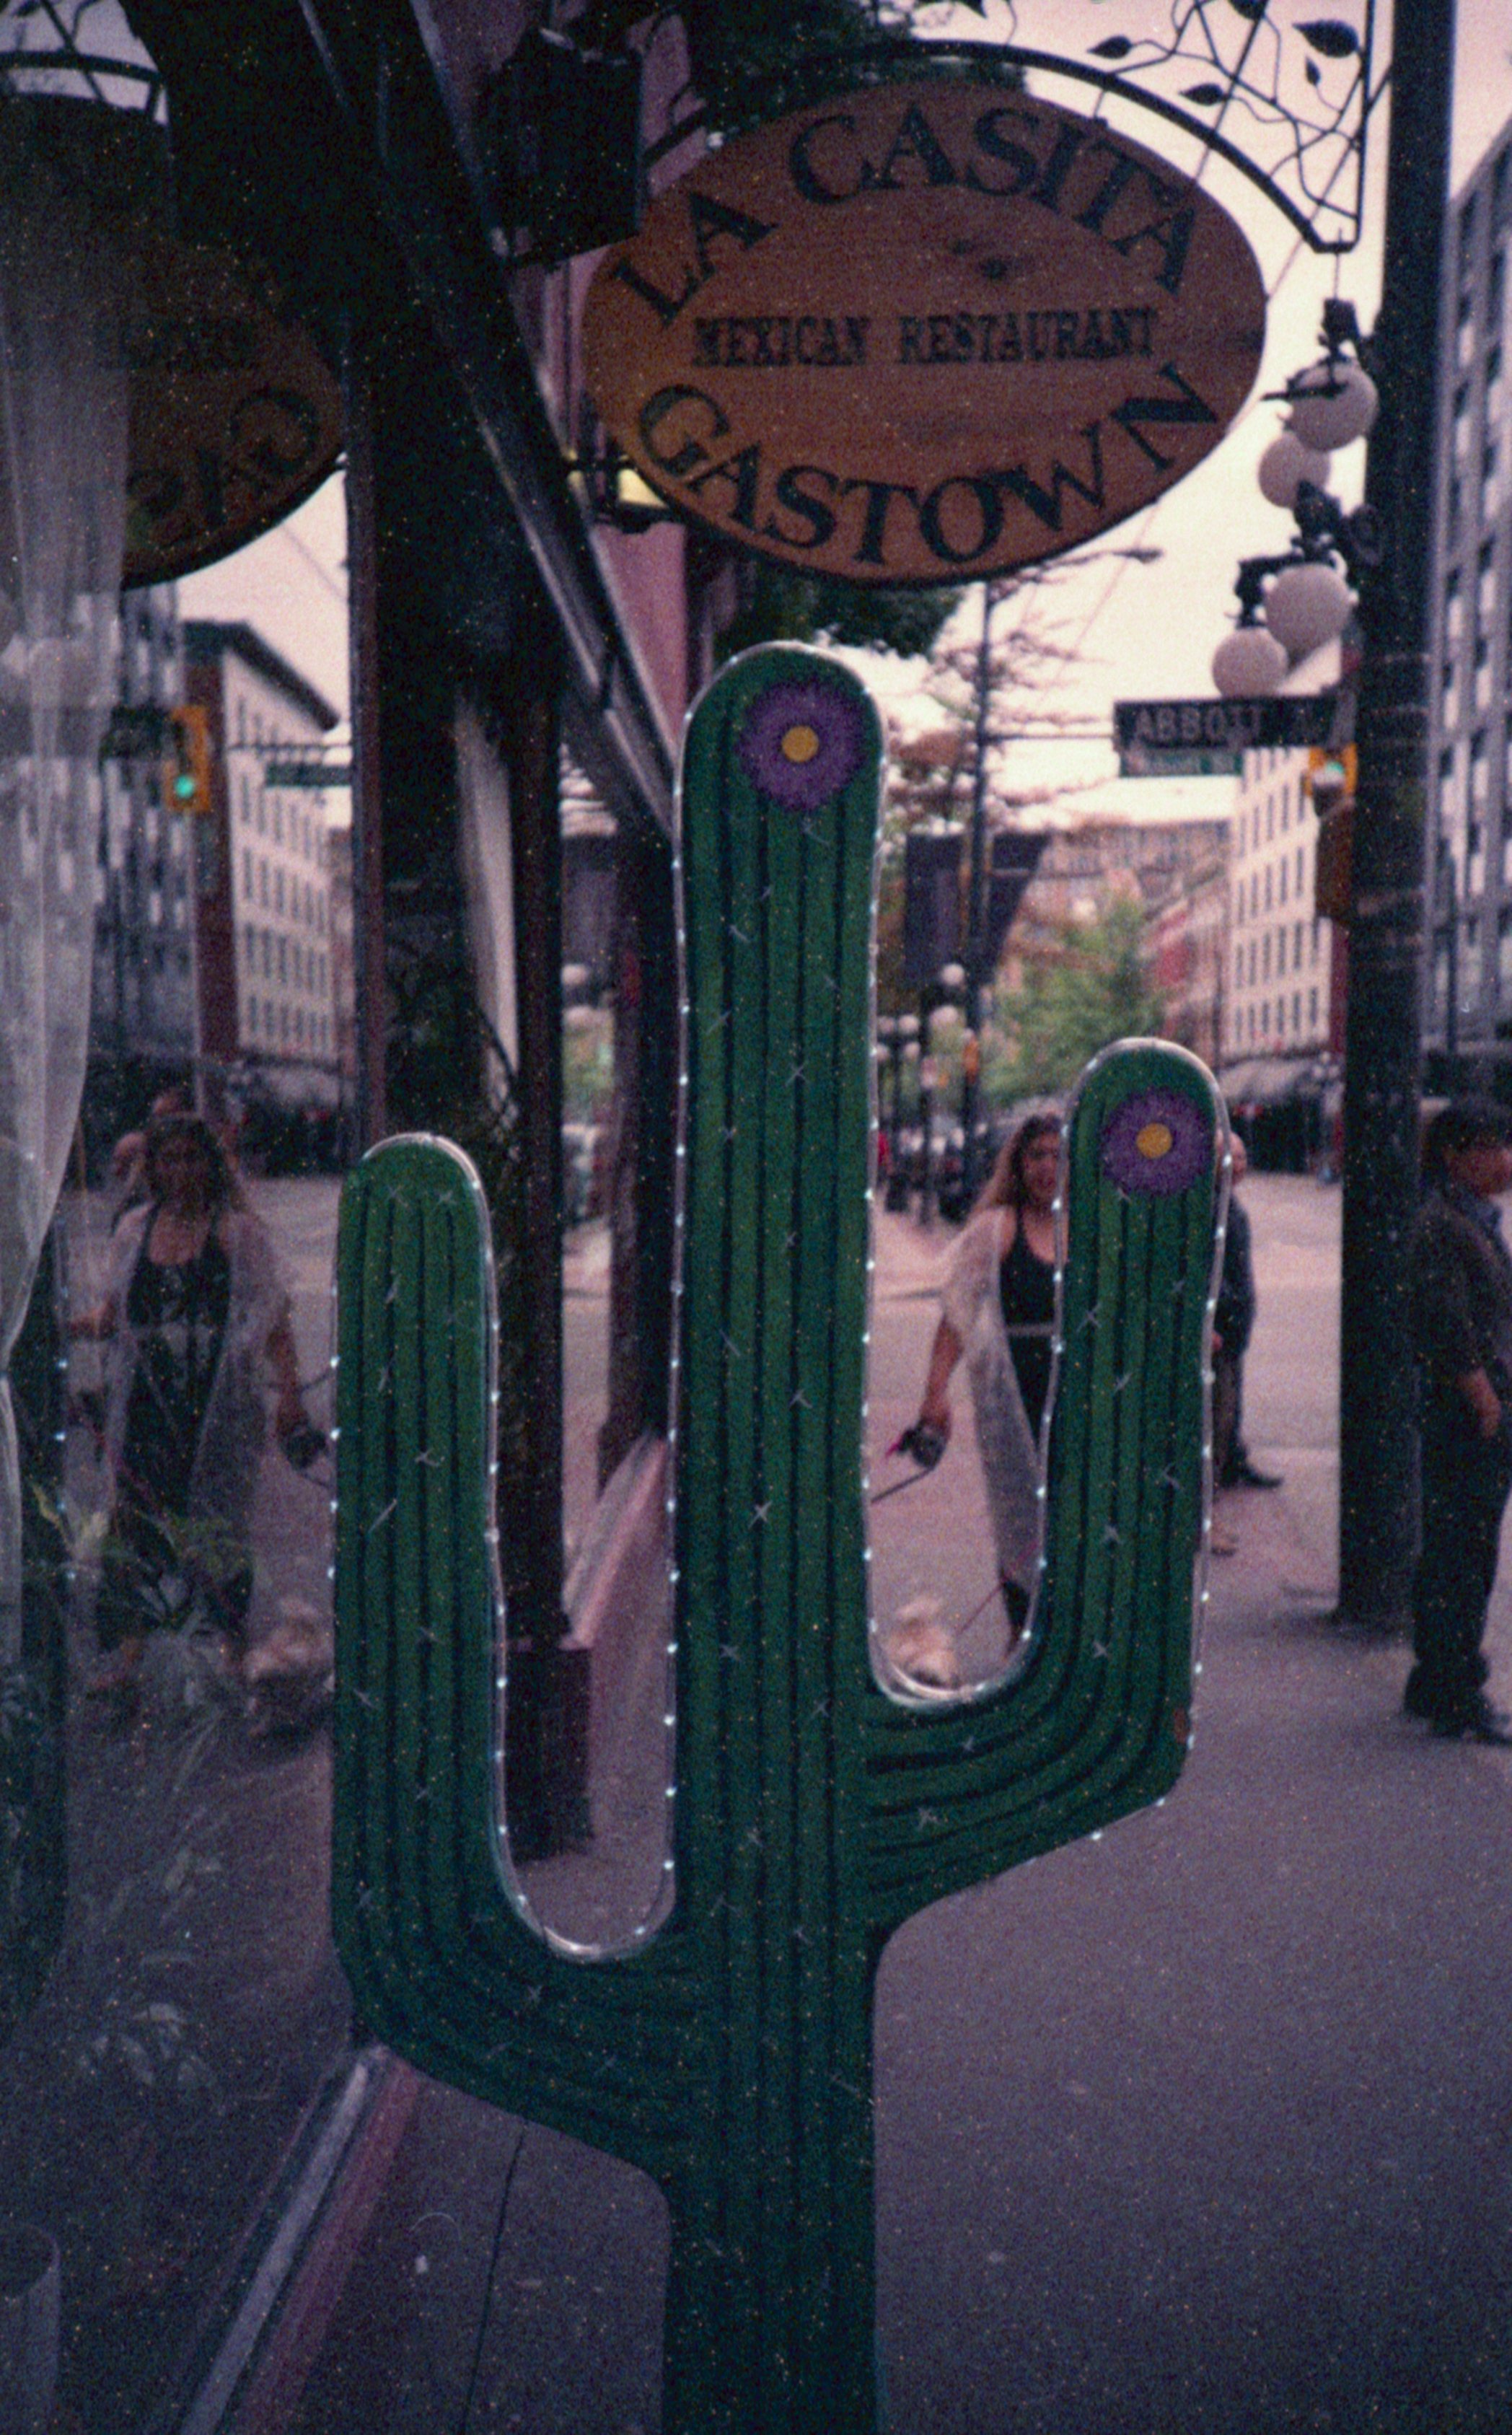
cactus, road, street, vancouver, image, mexican, xpro, expiredfilm, lomolca, crossprocessed, casita